Stanisław Swianiewicz

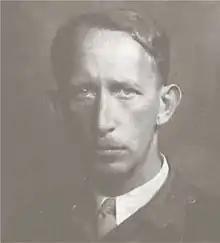

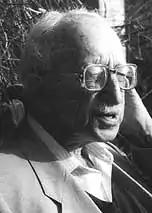

Stanisław Swianiewicz (7 November 1899 – 22 May 1997) was a Polish economist and historian. A veteran of the Polish-Soviet War, he was during World War II a survivor of the Katyn massacre and an eyewitness of the transport of Polish prisoners-of-war to the forests outside Smolensk by the NKVD.